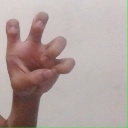
अक्षर: छ